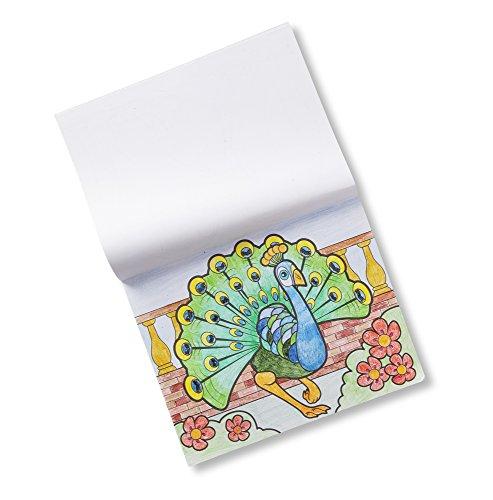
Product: Melissa & Doug Jumbo Coloring & Reusable Sticker Pad 2 Pack – Animal Coloring, Farm Stickers, 14” X 11” Each
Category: Toys & Games | Arts & Crafts
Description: Animal-Themed coloring pad and farm-themed reusable sticker pad.
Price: $9.99
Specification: ProductDimensions:11x0.6x14inches|ItemWeight:2.19pounds|ShippingWeight:2.19pounds(Viewshippingratesandpolicies)|ASIN:B07FQF7YH9|Itemmodelnumber:93875|Manufacturerrecommendedage:36months-10years